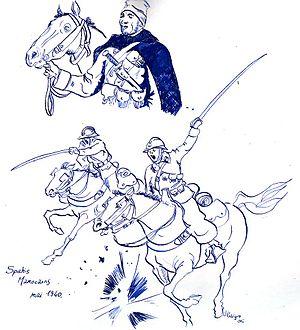
Les spahis sont à l'origine un corps de cavalerie traditionnel du dey d'Alger, d'inspiration ottomane. Corps de prestige, il est ensuite, après la conquête de l'Algérie par la France, intégré à l'Armée d'Afrique qui dépendait de l’armée de terre française. Le modèle des corps de cavalerie spahis inspire ensuite celui d'autres corps en France métropolitaine et dans d'autres pays sous domination française.
L' histoire de la cavalerie française est l'ensemble des faits historiques qui concernent ou impliquent l' « arme » de la cavalerie dans les armées françaises sous les divers régimes politiques et aux diverses périodes qui marquèrent l'histoire militaire de la France.